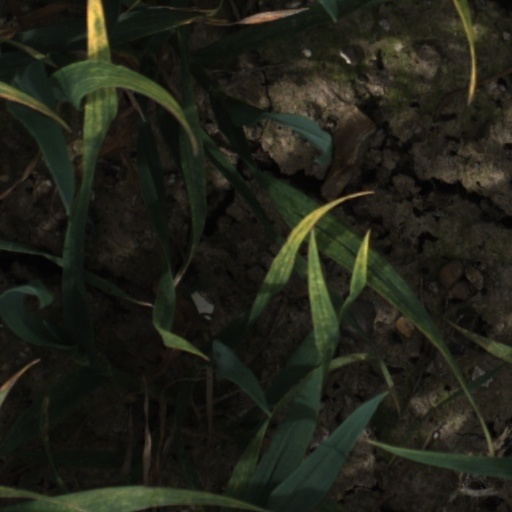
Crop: wheat